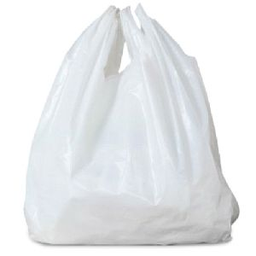
Label: plasticbags